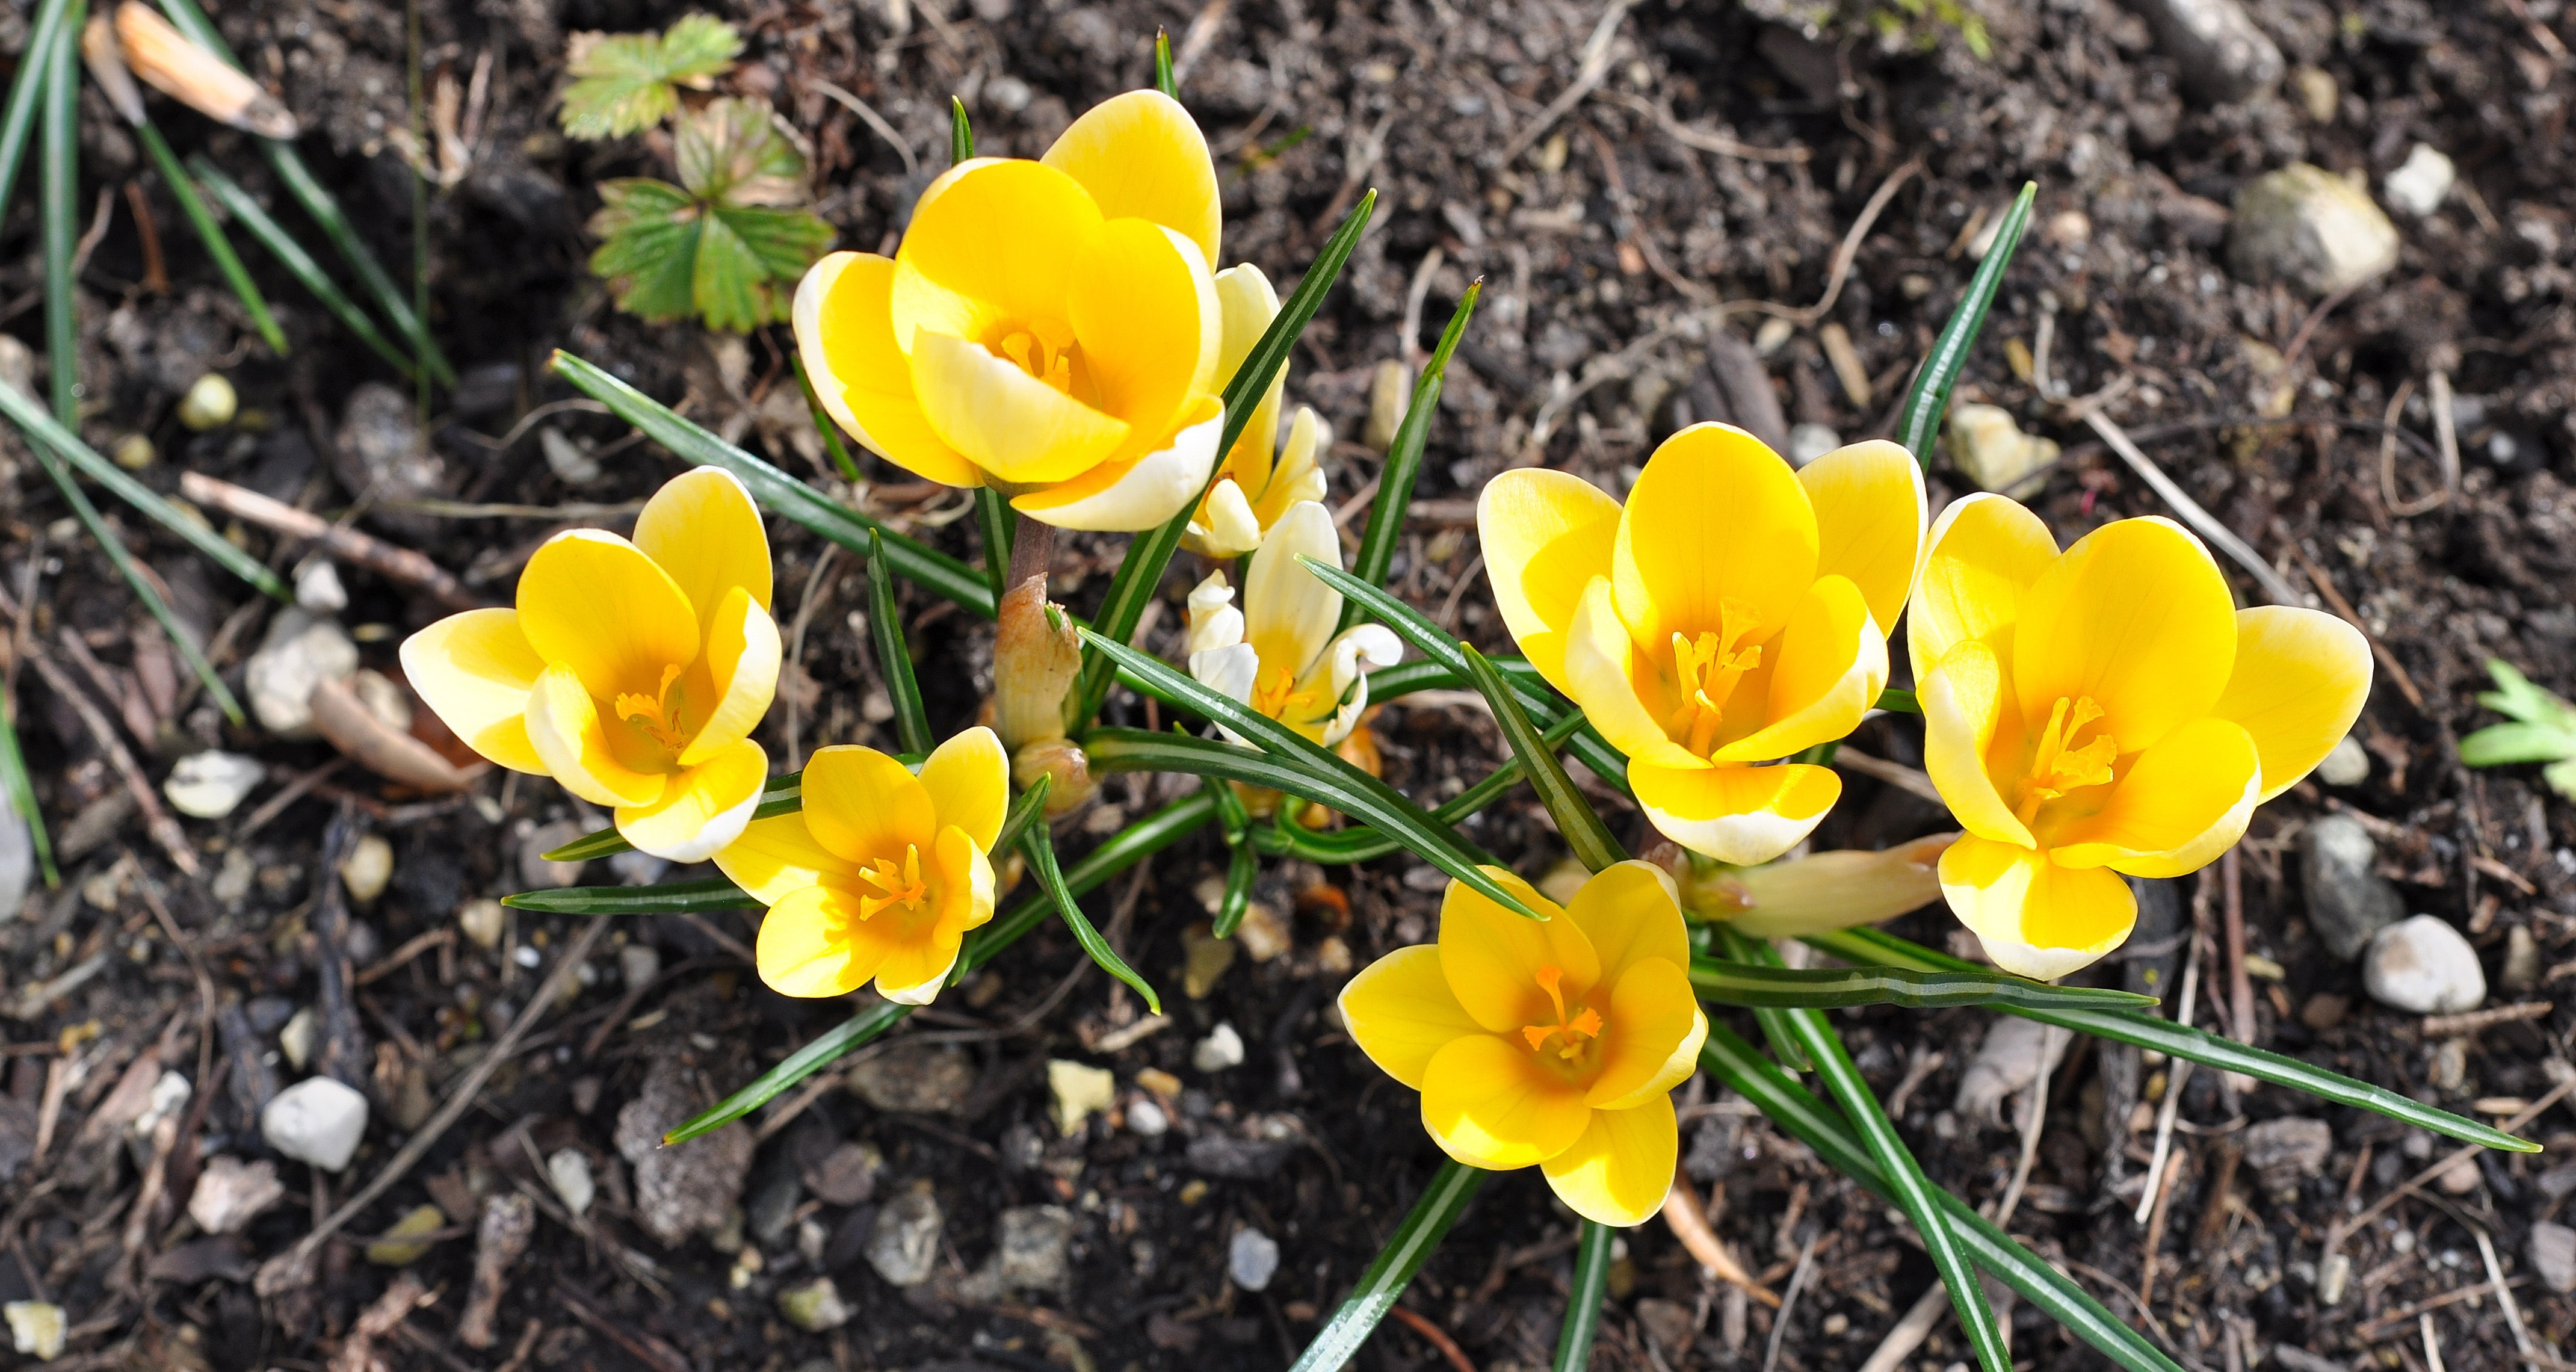
nature, blossom, plant, sweet, flower, bloom, spring, macro, botany, yellow, garden, close, flora, yellow flower, wildflower, crocus, spring flower, fr hlingsanfang, flowering plant, eschscholzia californica, land plant, violet family, calochortus